243rd Rifle Division

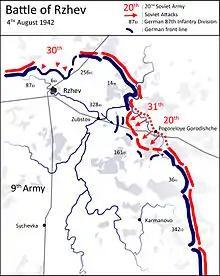
Attack of Western Front, August 4, 1942

The 243rd was in 30th Army during the First Rzhev–Sychyovka Offensive Operation. In August it liberated the village of Kopytikh, to the northeast of Rzhev, and in savage fighting repulsed 14 German counterattacks, and went on the attack itself eight times. Later that month it was transferred to Western Front along with the rest of 30th Army. The 243rd was reassigned to 20th Army, still in Western Front, in December, in the last gasps of Operation Mars, to help make one last desperate attempt to break the German positions and capture Sychyovka. On December 11 the relatively-fresh 243rd, backed by the 5th Tank Corps, which had been held in reserve, made an attack "en masse" alongside the 247th, 336th, 415th and 30th Guards Rifle Divisions, but together they made scanty gains of 500 - 1,000 metres at significant cost, and failed to capture a single German-held fortified village:Three days later, the offensive was shut down for good. In the period from November 25 to December 18 the division lost 748 men killed and 1,954 wounded, plus four missing, for a total of 2,706 casualties. It was almost immediately withdrawn into the Reserve of the Supreme High Command for rebuilding and redeployment.